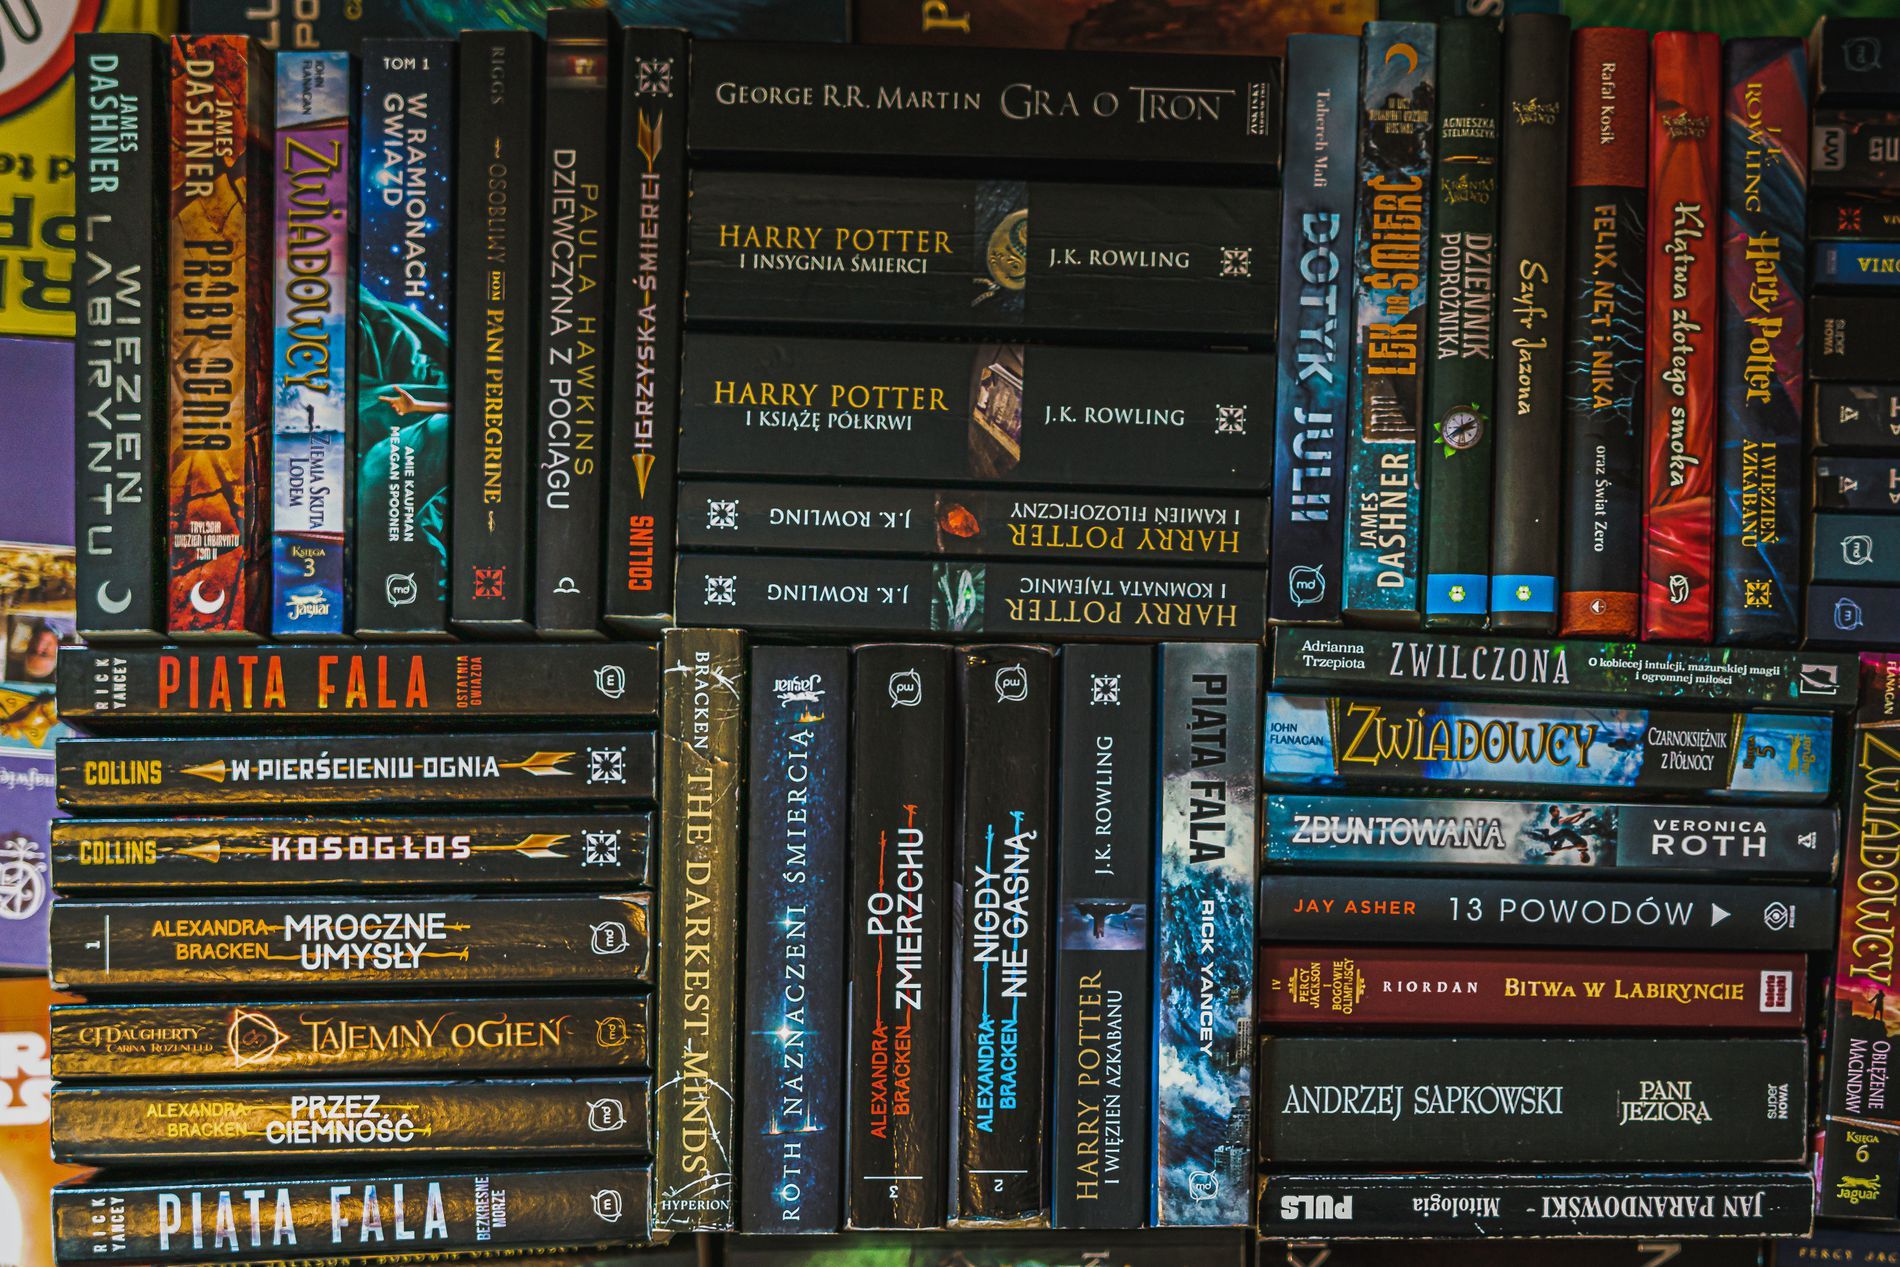
Various Books.
A picture of a bookshelf filled with various books primarily science fiction titles that have been translated into Polish language.
A close up landscape shot with neutral colors shows a fully stocked bookshelf with bright contrast, the sci-fi books' colors blend together with black in the middle complementing the yellowness in the bottom left corner, the Polish writing on the books gives a fantasy mood to the photo.
Labels: Shelf, Book, Publication, Furniture, Indoors, Library, Bookcase, Person, Business Card, Paper, Text, Disk, Dvd, Books